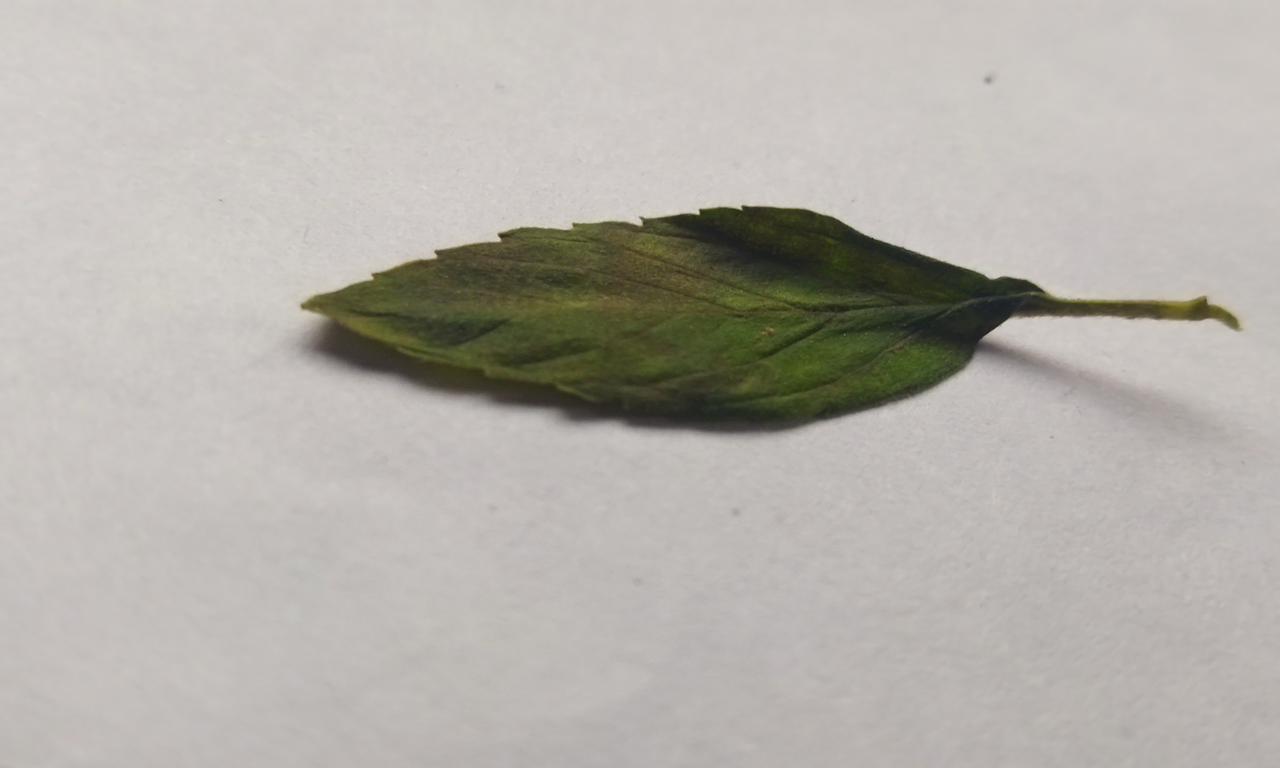
Label: Spoiled